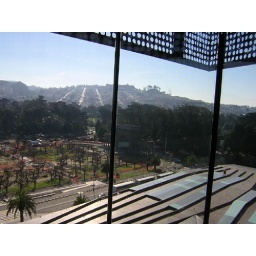
in golden gate park, view from tower